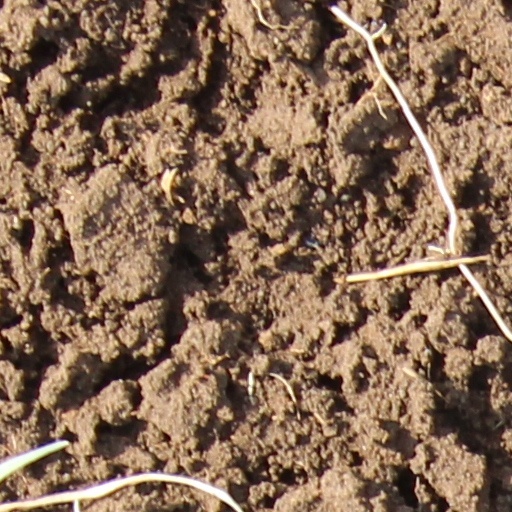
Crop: wheat